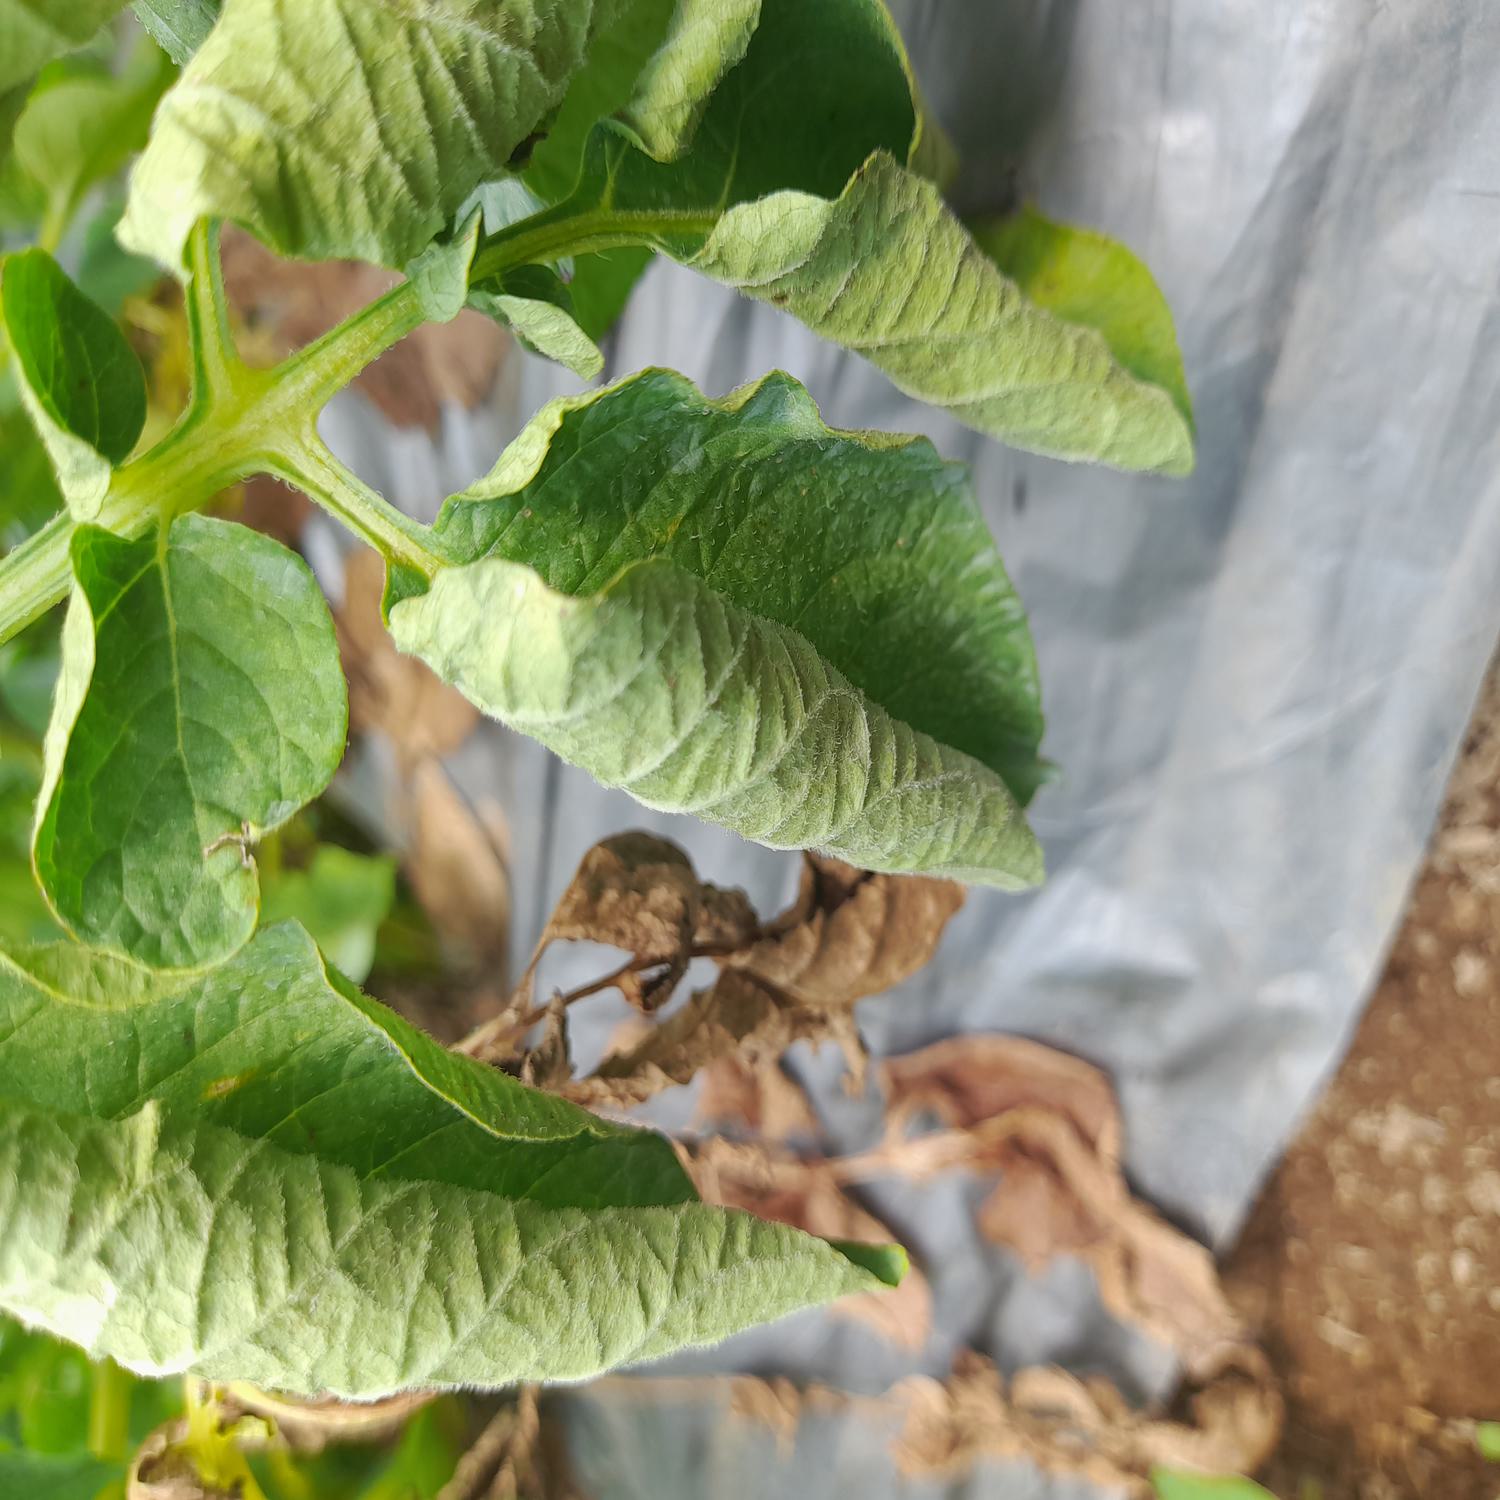
Label: Bacteria